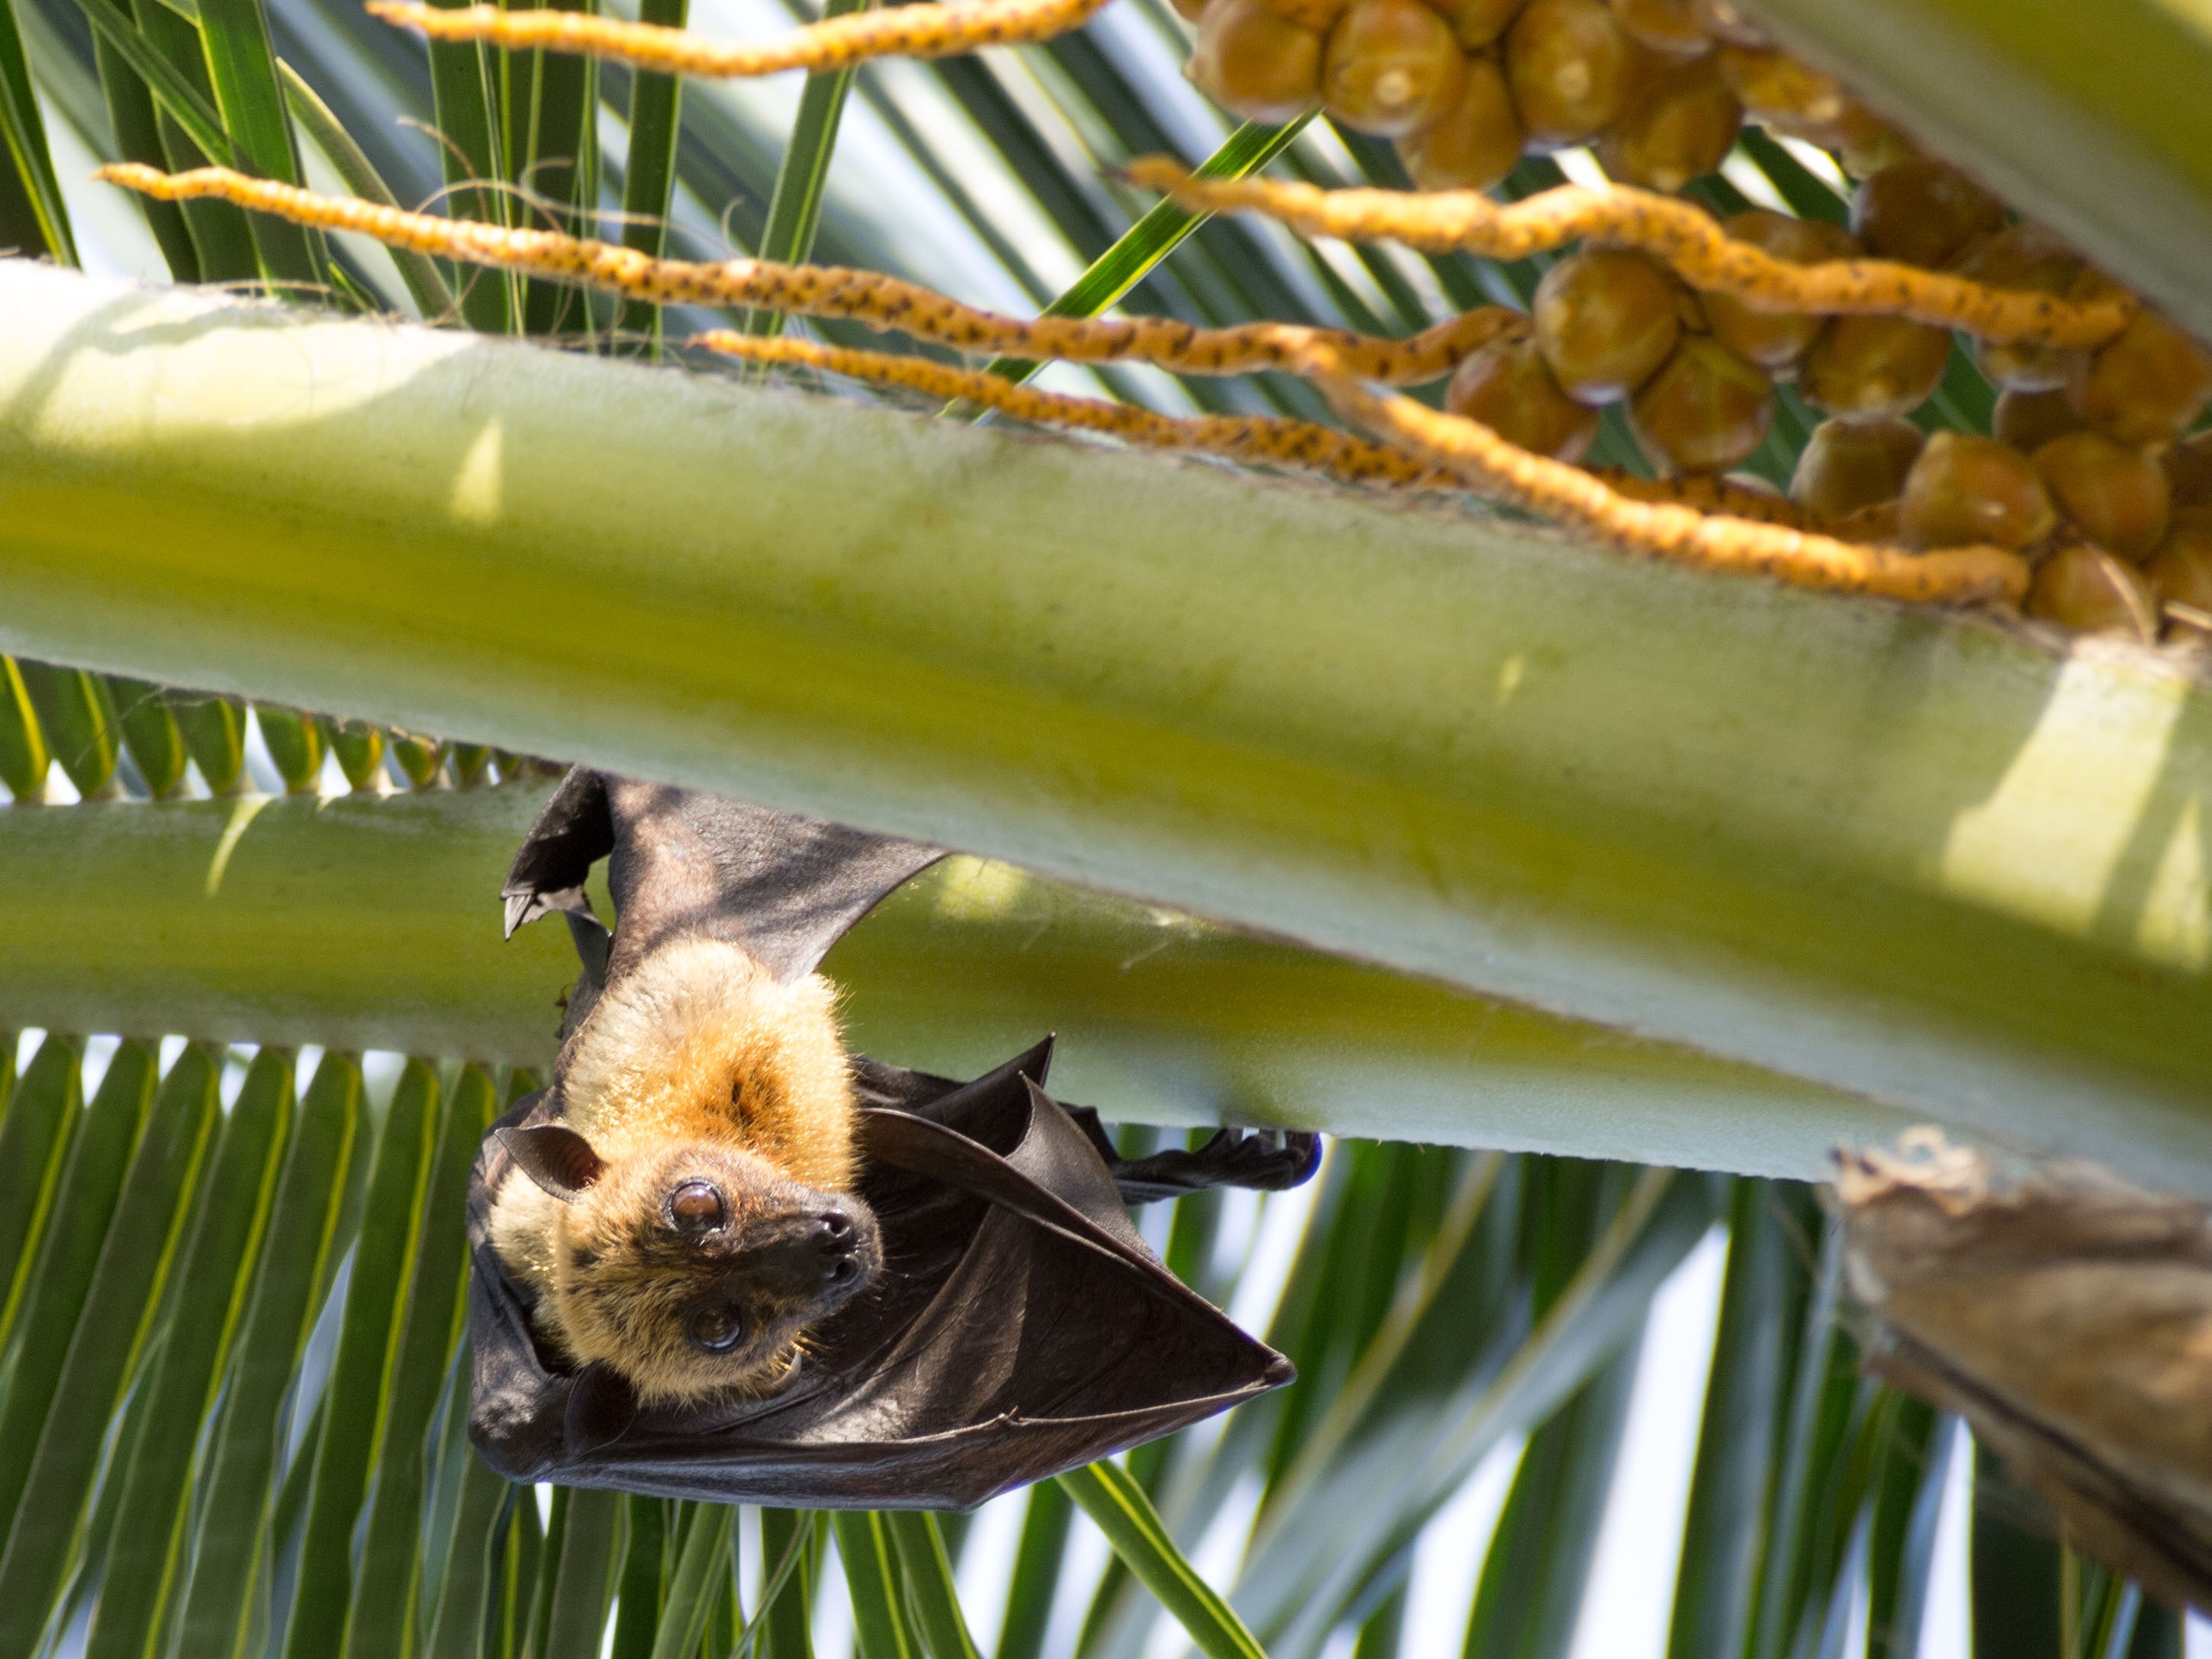
sun, flower, animal, palm, fauna, vertebrate, day, bat, tropics, maldives